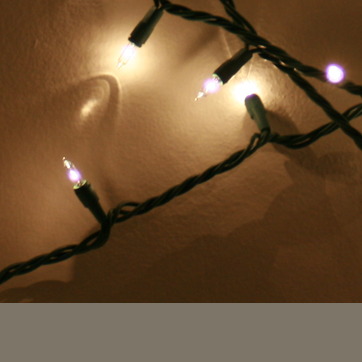
Material: plastic